Mărgărita Miller-Verghy

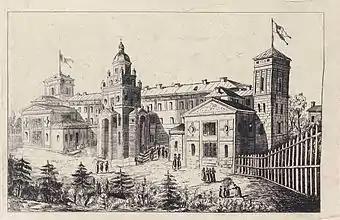
View of the Elena Doamna Asylum and High School, ca. 1882

Miller-Verghy went on to study at the University of Geneva, where she graduated in Letters and took a Doctorate in Philosophy (1894–1895). Upon her second return from Switzerland, Miller-Verghy became a teacher at girls' schools in Bucharest, and was headmistress of Elena Doamna. In 1900, she published her own French teaching aid, "pentru usul claselor superióre de liceie și externate" ("to be used by high schools and extern schools"), followed in 1903 by a French translation from Vlahuță's "Picturesque Romania". As "Ariel", she held a permanent column in the Bucharest newspaper "La Patrie", while contributing articles to the literary review "Sămănătorul", for which she used the signature "Dionis" ("Dionysus"). Additionally, Miller-Verghy became a vice president of the "Maison d'Art" club, a philanthropic society headed by Princess Elisabeth of Romania.